Analog television

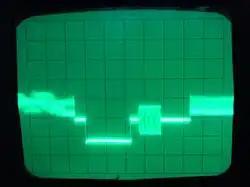
Portion of a PAL video signal. From left to right: end of a video scan line, front porch, horizontal sync pulse, back porch with colorburst, and beginning of next line

The "front porch" is a brief (about 1.5 microsecond) period inserted between the end of each transmitted line of picture and the leading edge of the next line's sync pulse. Its purpose was to allow voltage levels to stabilise in older televisions, preventing interference between picture lines. The "front porch" is the first component of the horizontal blanking interval which also contains the horizontal sync pulse and the "back porch".